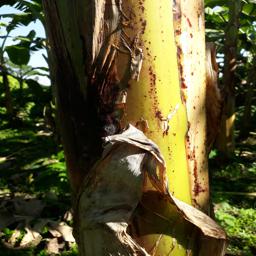
Label: PSEUDOSTEM WEEVIL